Koura District

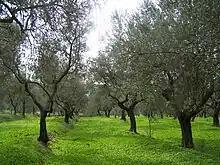
Koura District

Koura is one of the 26 districts of Lebanon, particularly known for its olive tree cultivation and olive oil production. It comprises a total of 52 villages, and its capital and largest town is Amioun, with about 10,000 inhabitants as of 2010.